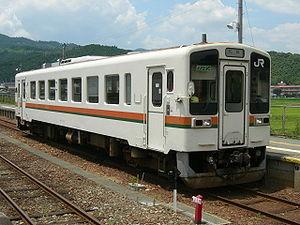
La ligne principale Takayama est une ligne ferroviaire des compagnies JR Central et JR West au Japon. Cette ligne relie directement l'aire urbaine de Nagoya à la région de Hokuriku, suivant pendant une grande partie de son parcours le fleuve Kiso. La ligne dessert les sites touristiques de l'ancienne province de Hida, comme les sources chaudes de Gero, la ville de Takayama ou le village de Shirakawa-gō.